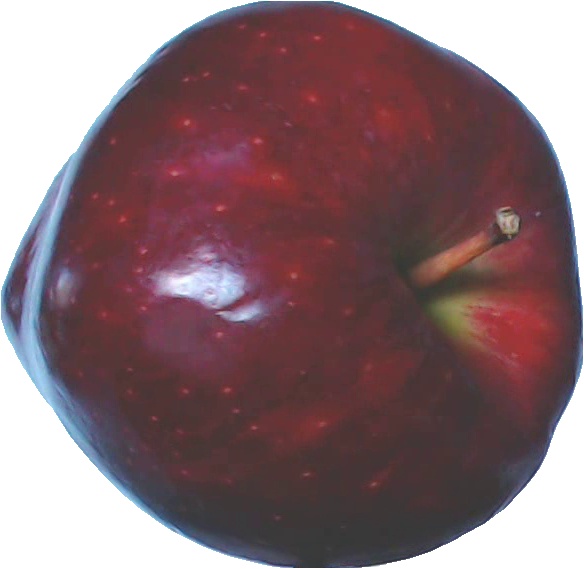
Label: apple_red_delicios_1